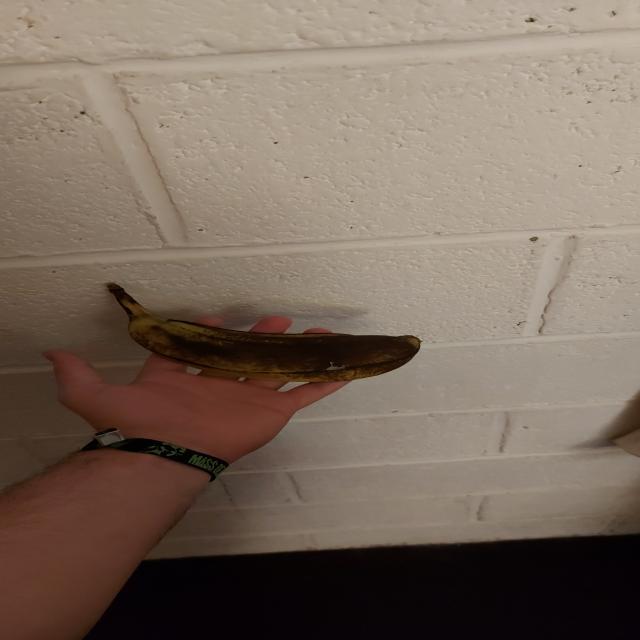
Label: bananas